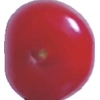
Label: cherry_sour